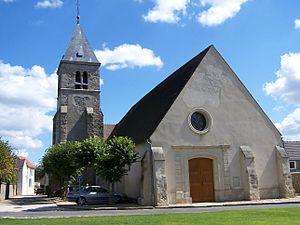
Les Alluets-le-Roi est une commune française située dans le département des Yvelines en région Île-de-France.